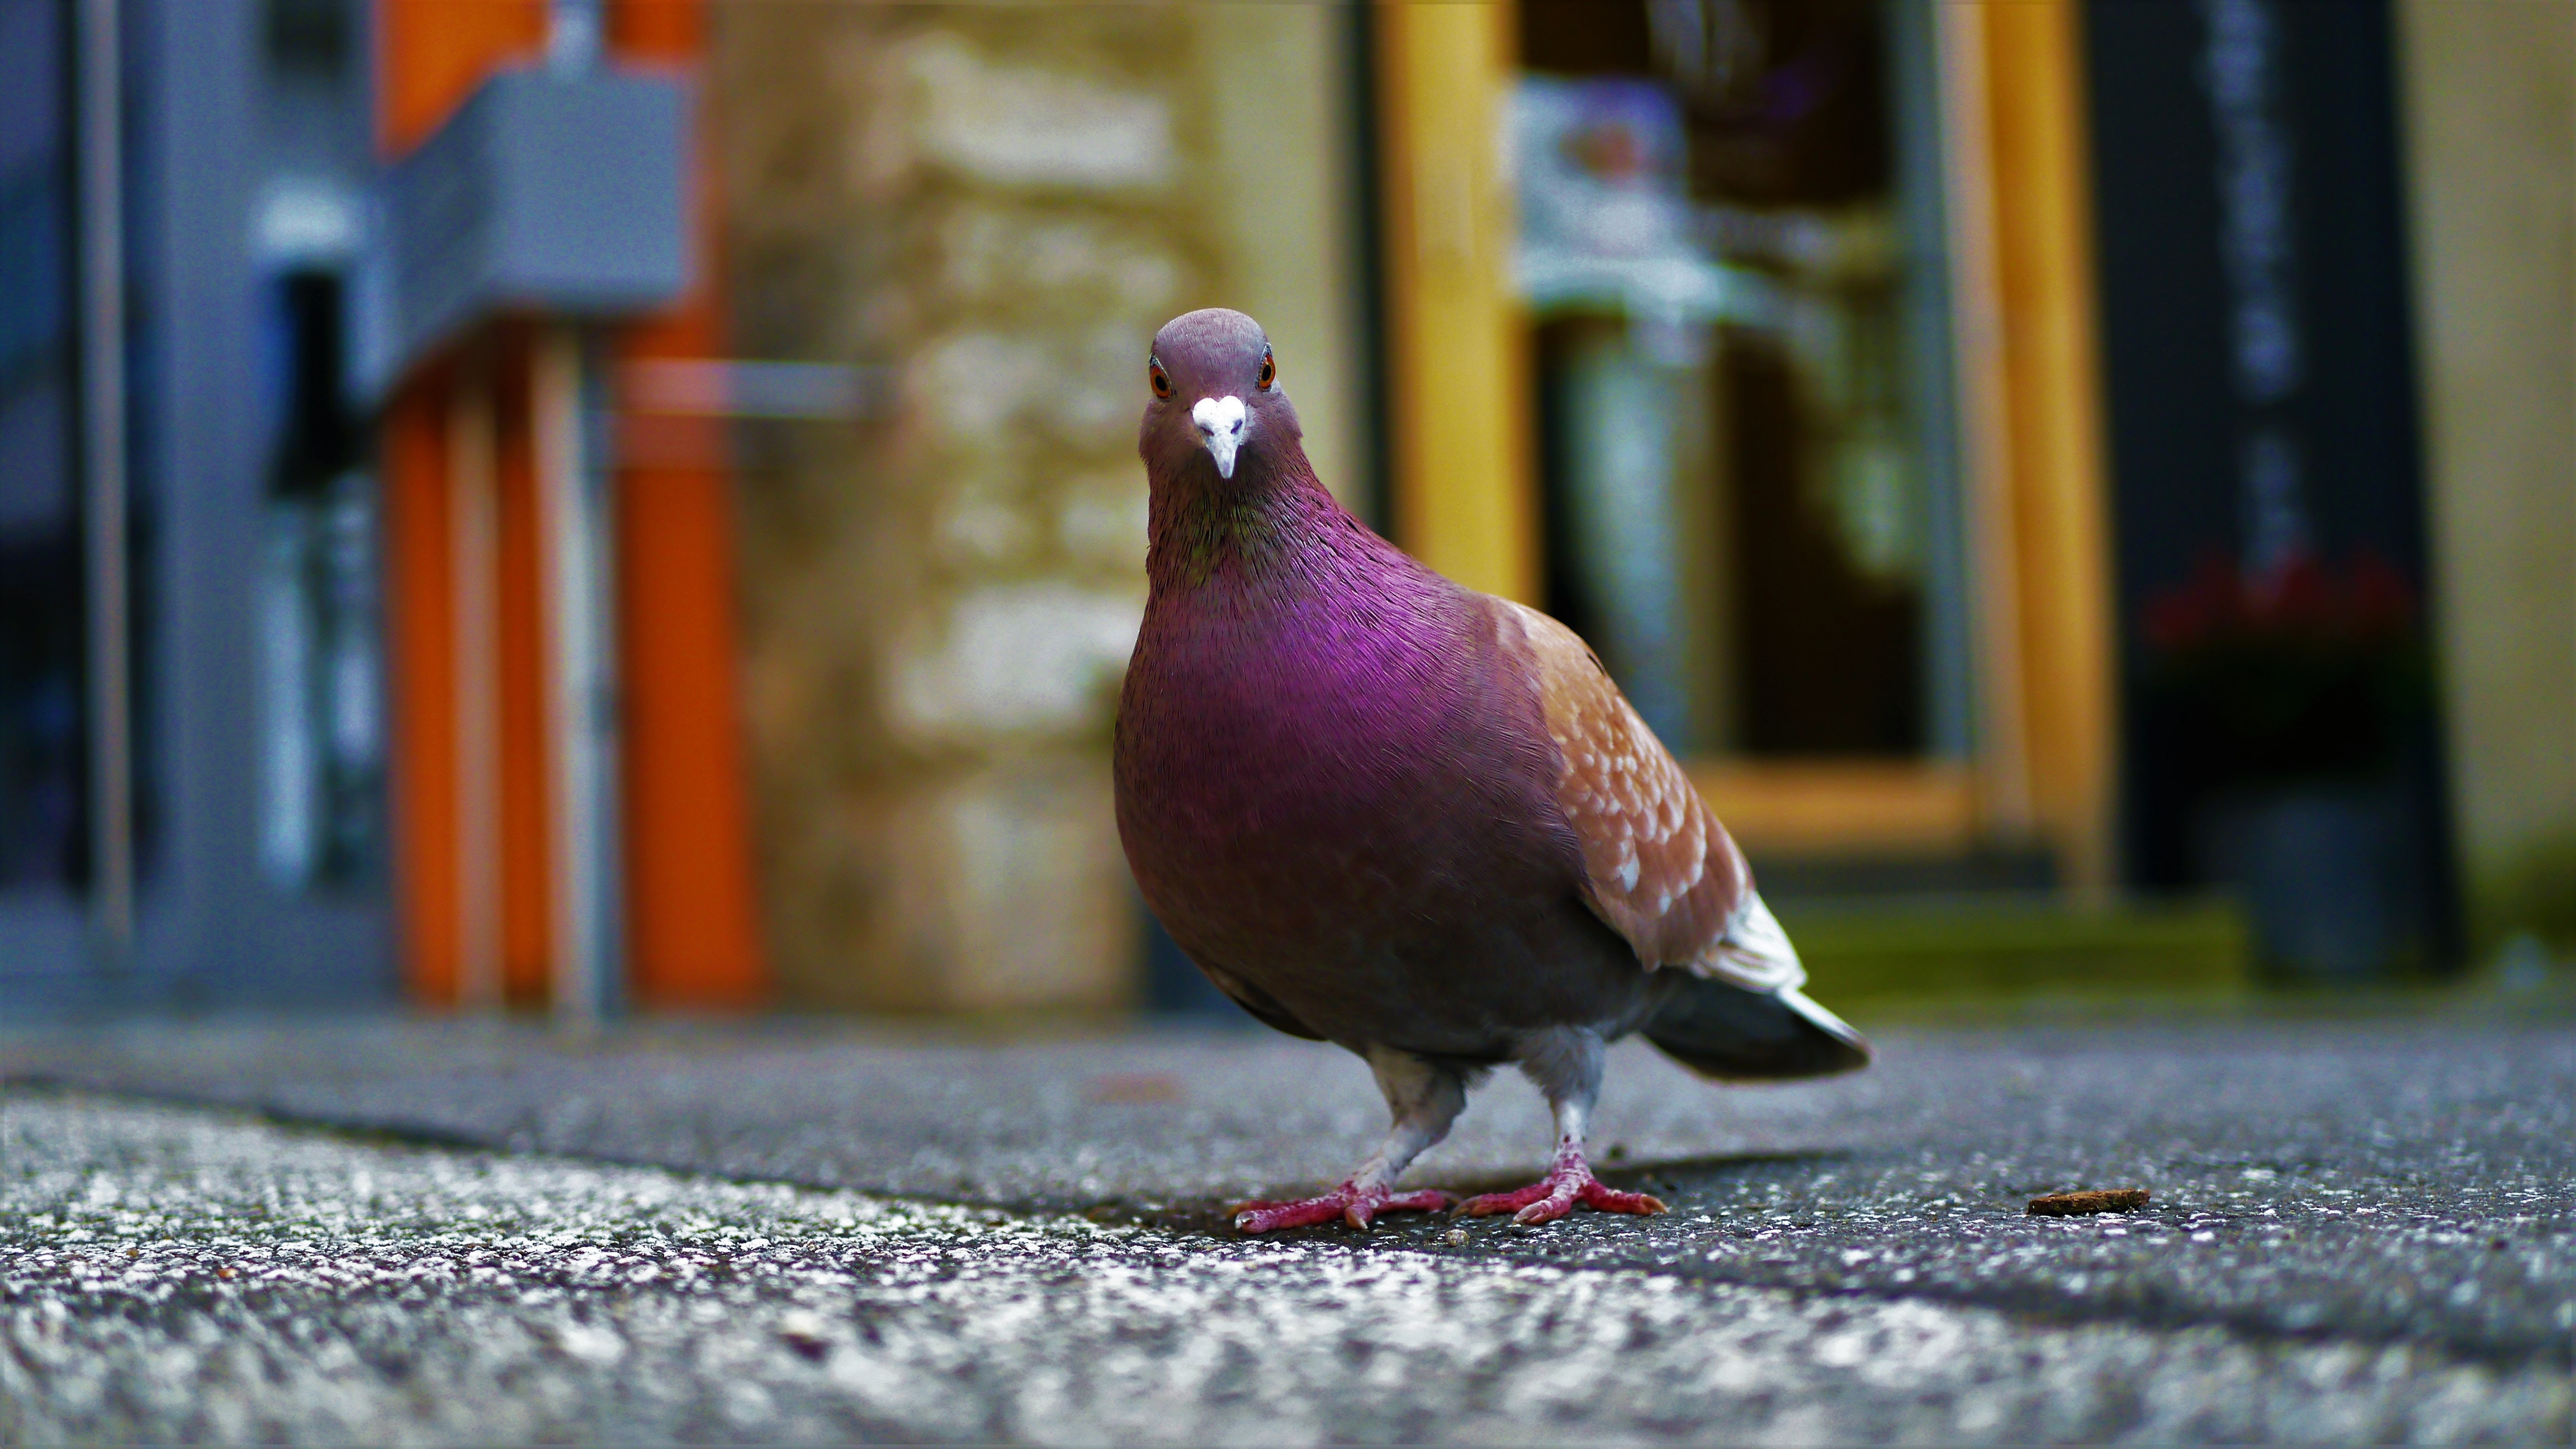
bird, vertebrate, pigeons and doves, rock dove, stock dove, beak, snapshot, leg, organism, adaptation, tail, feather